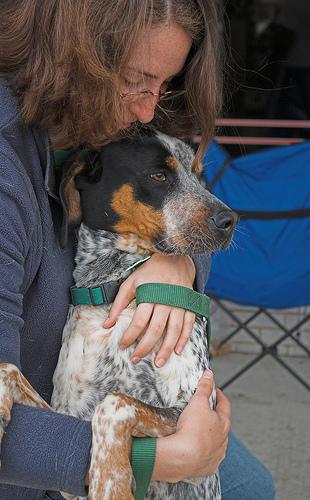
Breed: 217-n000050-bluetick